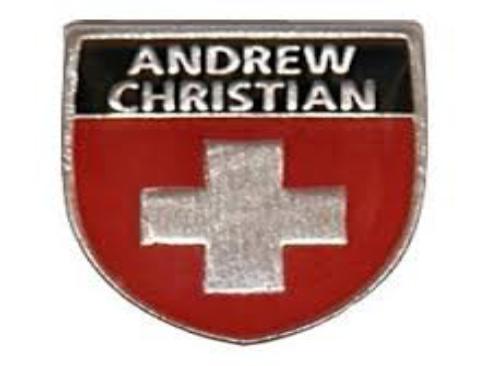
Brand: Andrew Christian
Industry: Clothes